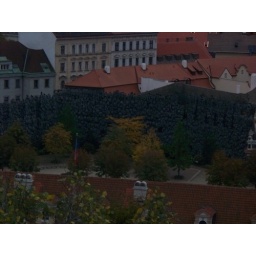
Distant view of stalactite gray wall in Wallenstein Palace, Prague, Czech Rep.